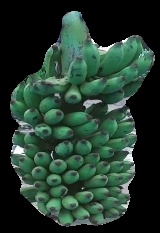
Variety: elakki-bale
Grade: grade3